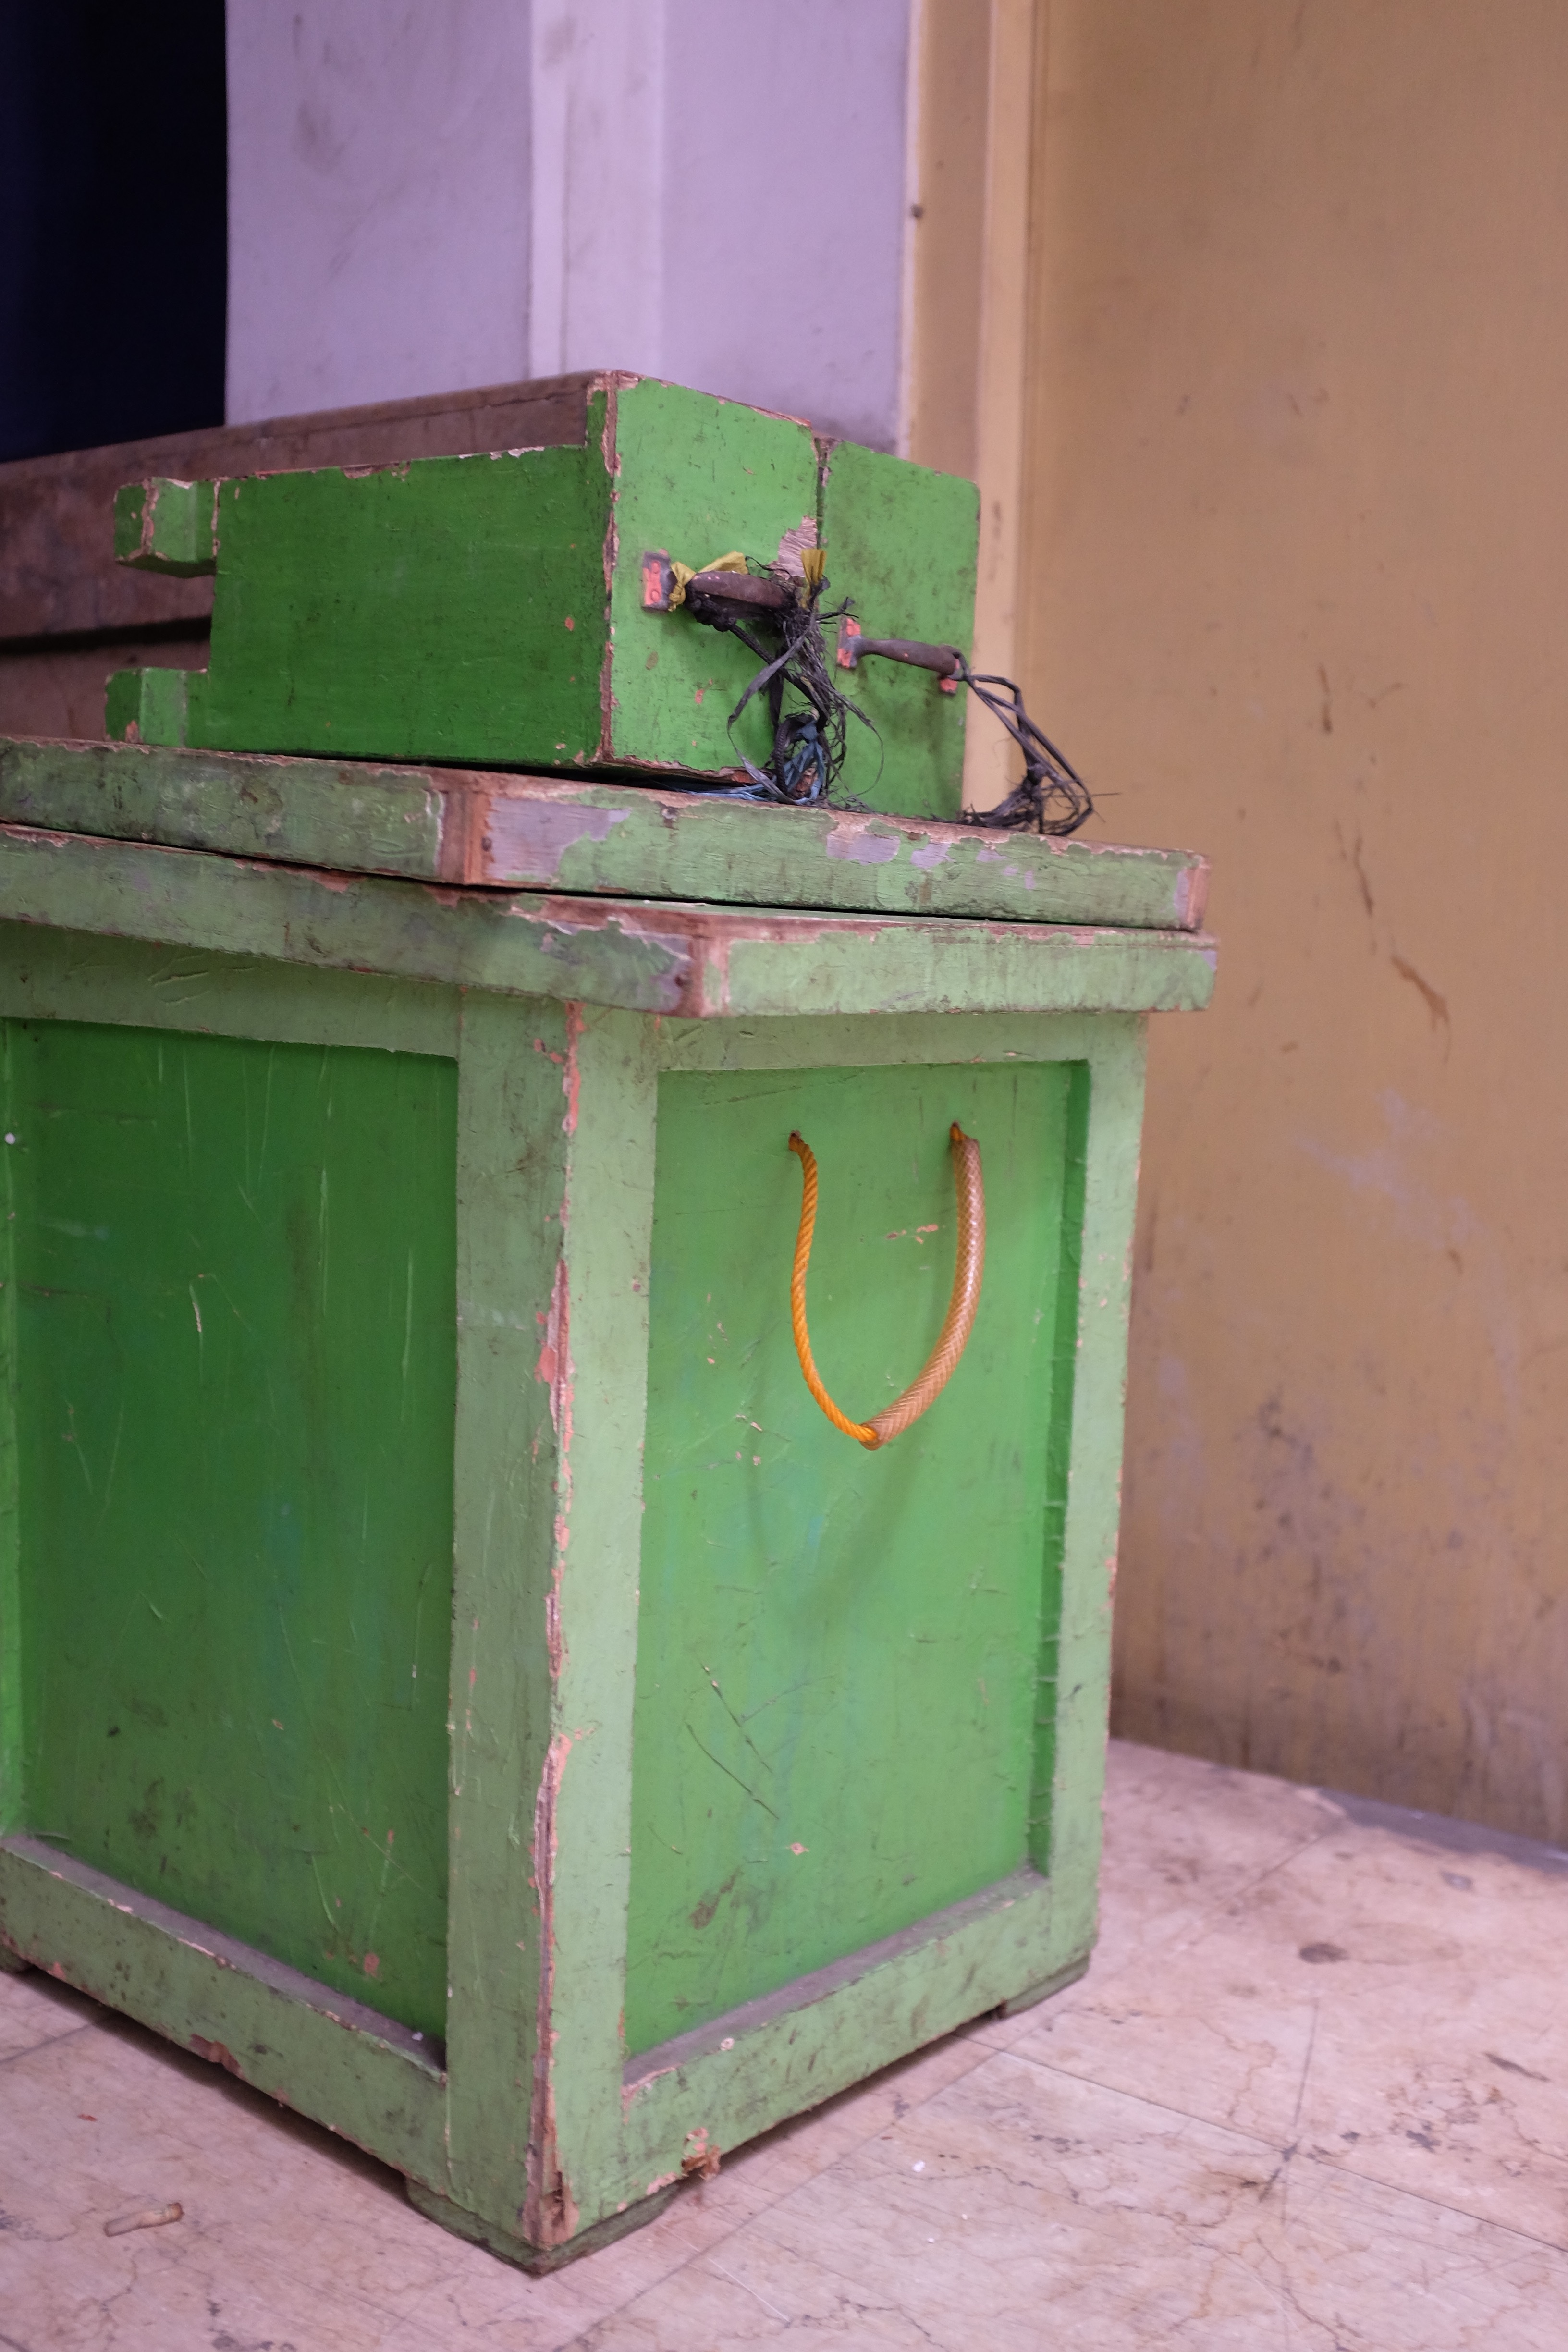
wood, green, color, furniture, art, man made object